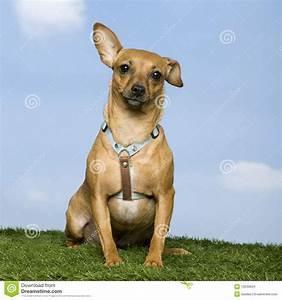
dog